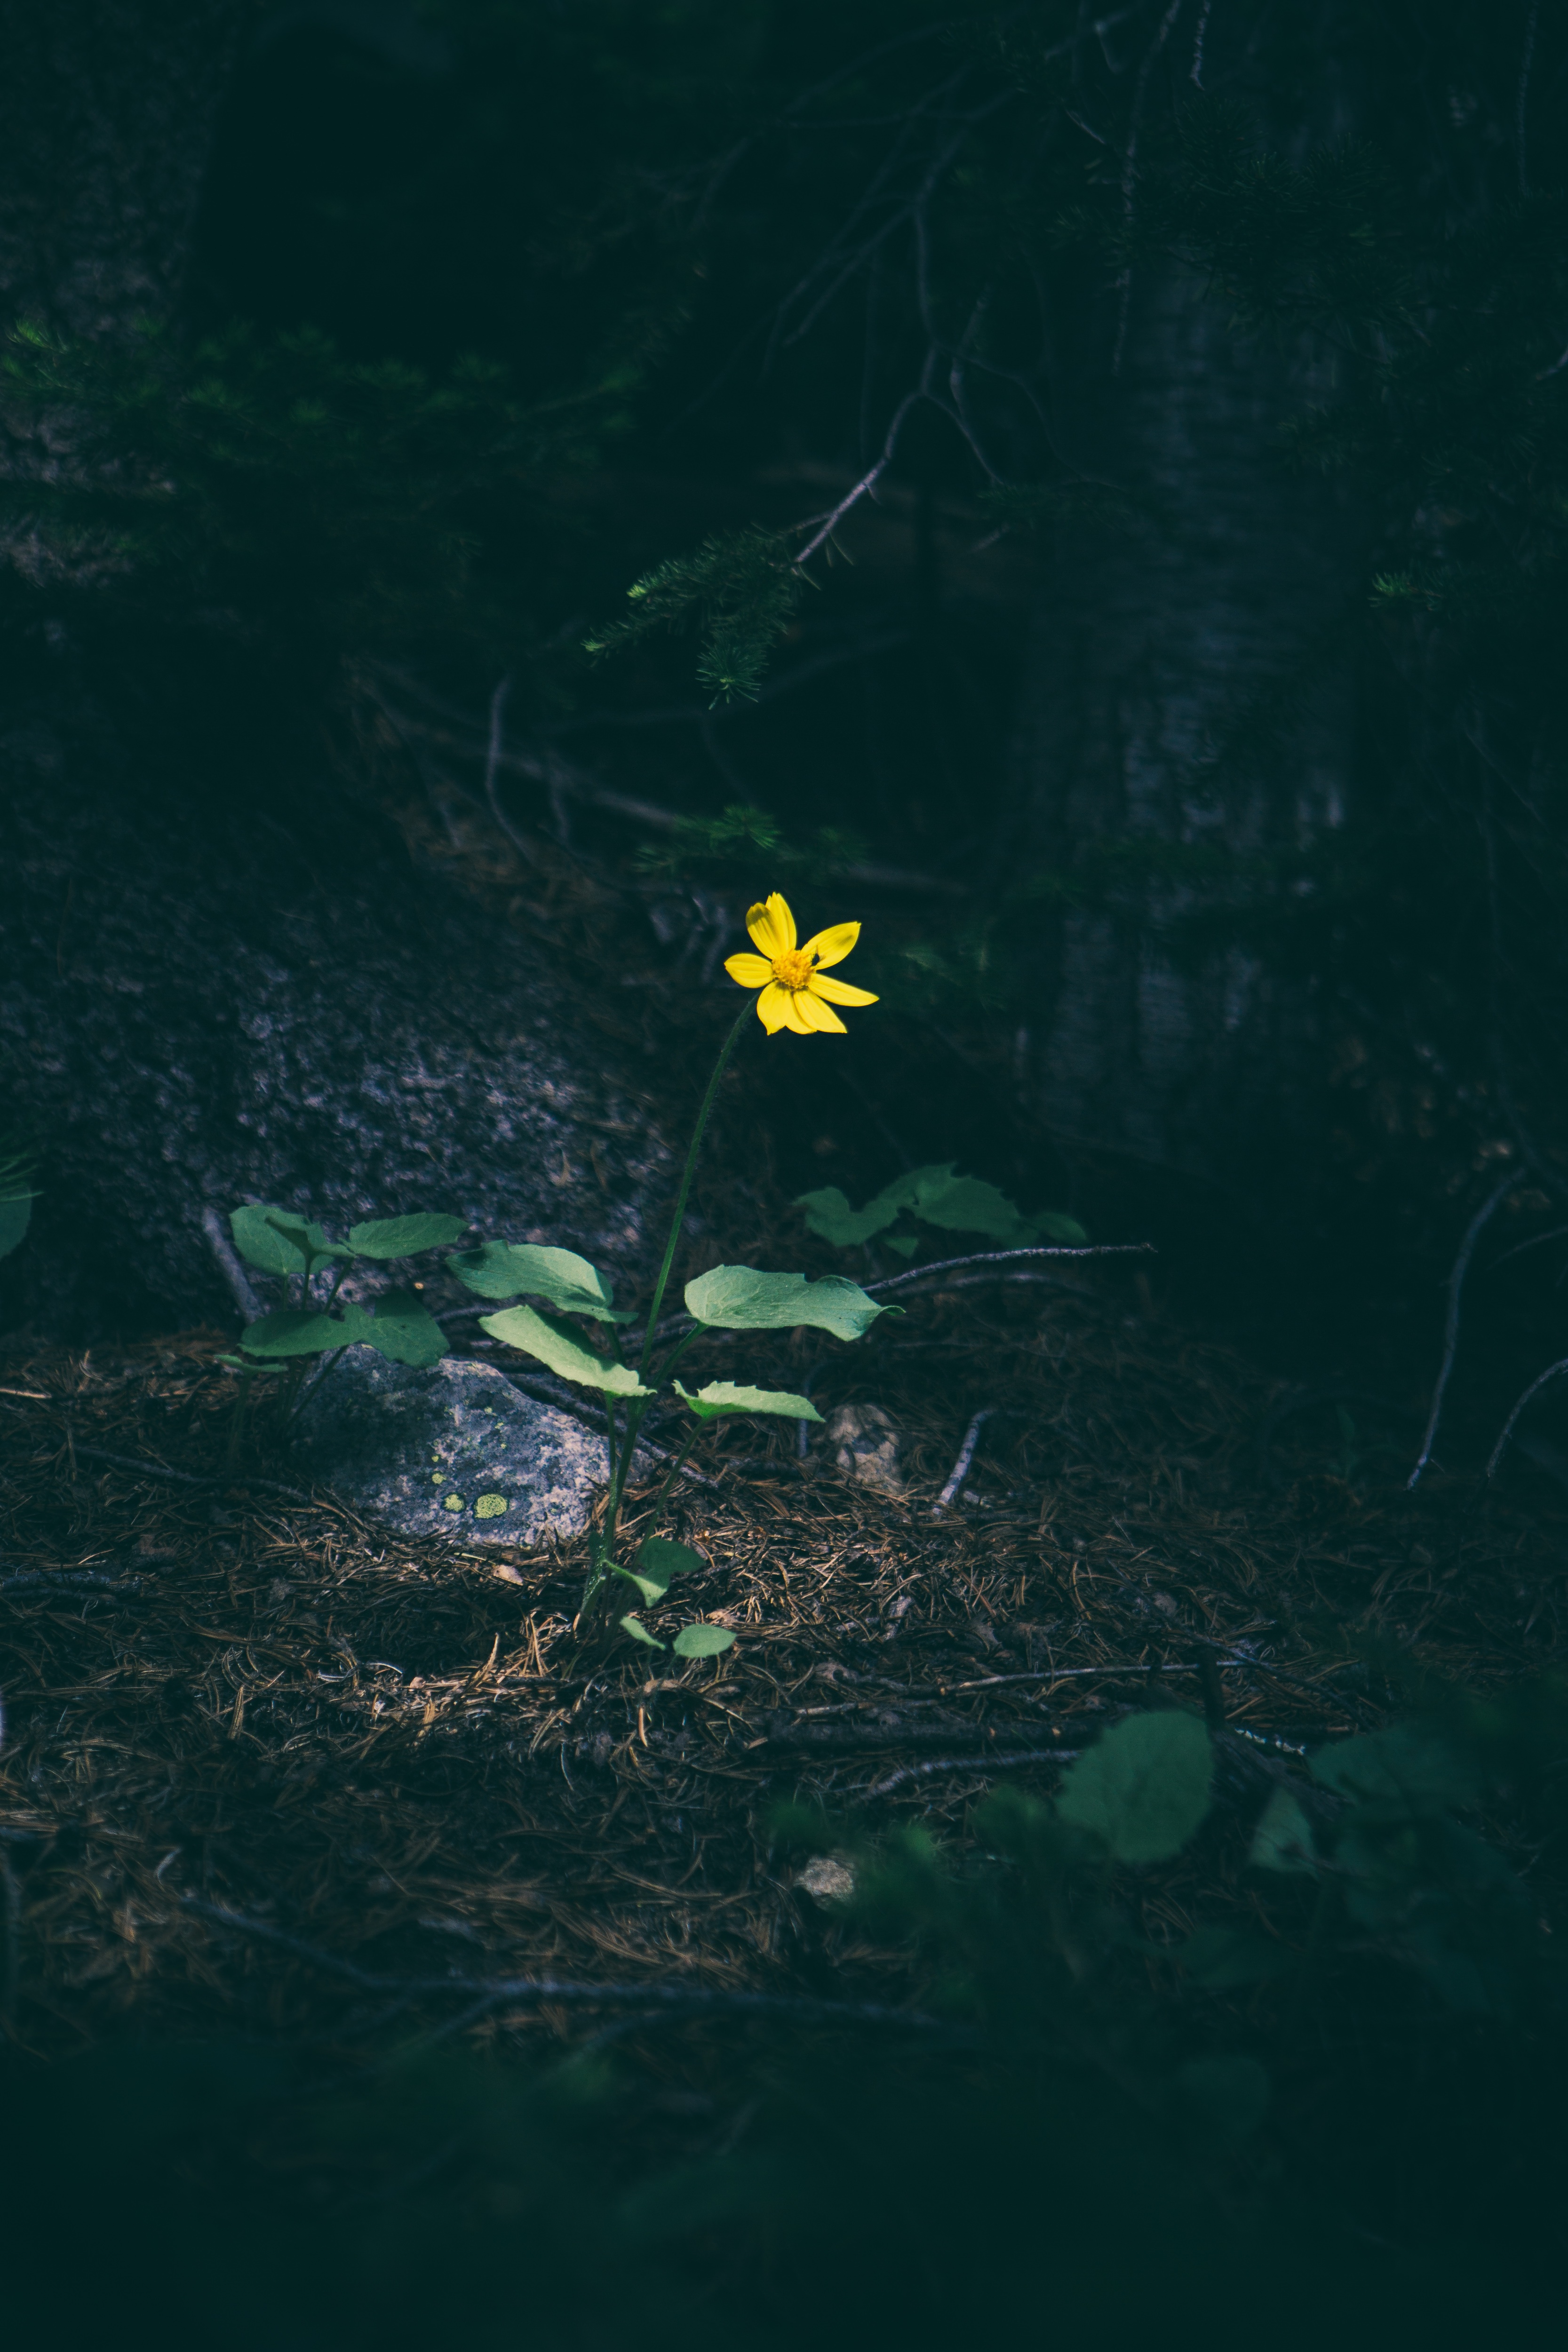
nature, light, plant, stem, sunlight, leaf, flower, green, reflection, darkness, flora, screenshot, computer wallpaper